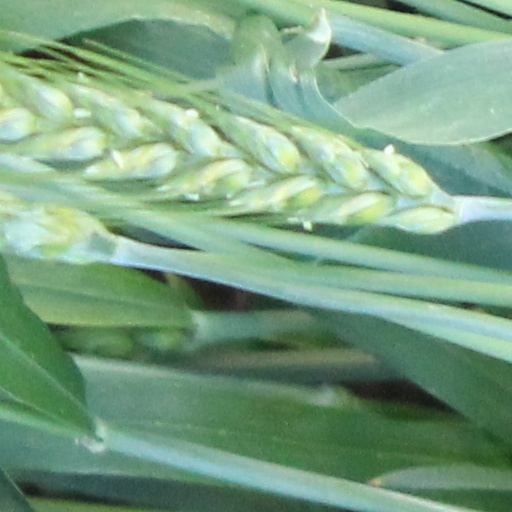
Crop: wheat